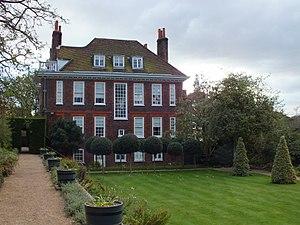
Fenton House est une maison de marchand du XVIIe siècle située à Hampstead dans le nord de Londres. Elle appartient au National Trust, qui leur a été léguée en 1952 par Lady Binning, sa dernière propriétaire et résidente. Il s'agit d'une maison individuelle avec un jardin clos, qui est grand par rapport aux normes de Londres, et dispose d'un jardin en contrebas, d'un verger et d'un potager.